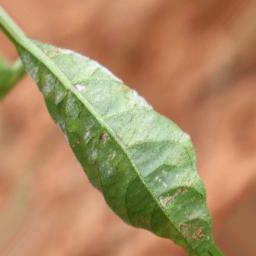
Label: powdery mildew